Goserelin

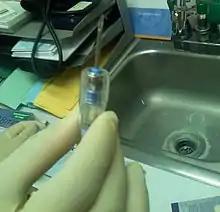
10.8mg implant syringe

Goserelin is used to treat hormone-sensitive cancers of the breast (in pre- and peri-menopausal women) and prostate, and some benign gynaecological disorders (endometriosis, uterine fibroids and endometrial thinning). In addition, goserelin is used in assisted reproduction and in the treatment of precocious puberty. It may also be used in the treatment of male-to-female transgender people.